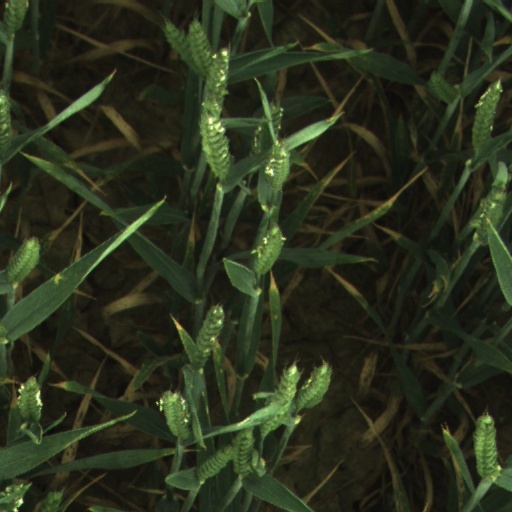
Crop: wheat